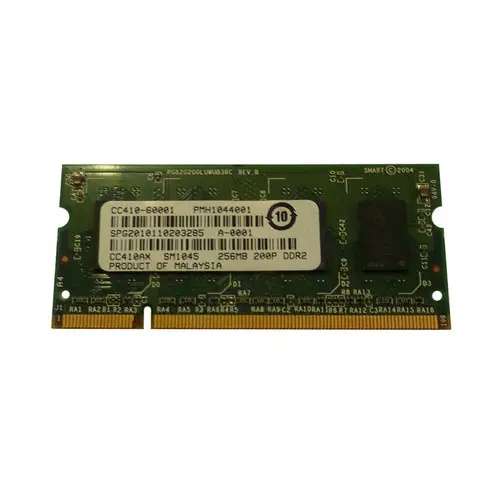
HP CC410-60001 256MB DDR 200-Pin DIMM Memory For LaserJet Printers
Product Description HP CC410-60001 256MB DDR 200-Pin DIMM Memory for LaserJet Printers Product Condition: Refurbished Technical Information Quantity of Pins 200-pin
Brand: HP
Category: Electronics > Print, Copy, Scan & Fax > Printer, Copier & Fax Machine Accessories > Printer Memory